Abraham Hayyim Adadi

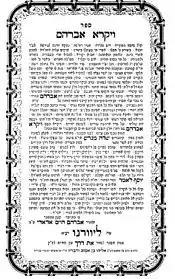
Title page of "Vayikra Avraham" (1865)

Adadi was recognized as an expert in Talmud study, displaying an understanding of both the text and the historical differences between the writings of the Tannaim and Amoraim. He also recorded the history and "minhagim" (customs) of the Jewish communities of Tripoli and Safed in his books, providing a valuable resource for scholars and historians. In his first work, "HaShomer Emet" (1849), he included a poem that he had written in praise of the city of Safed.